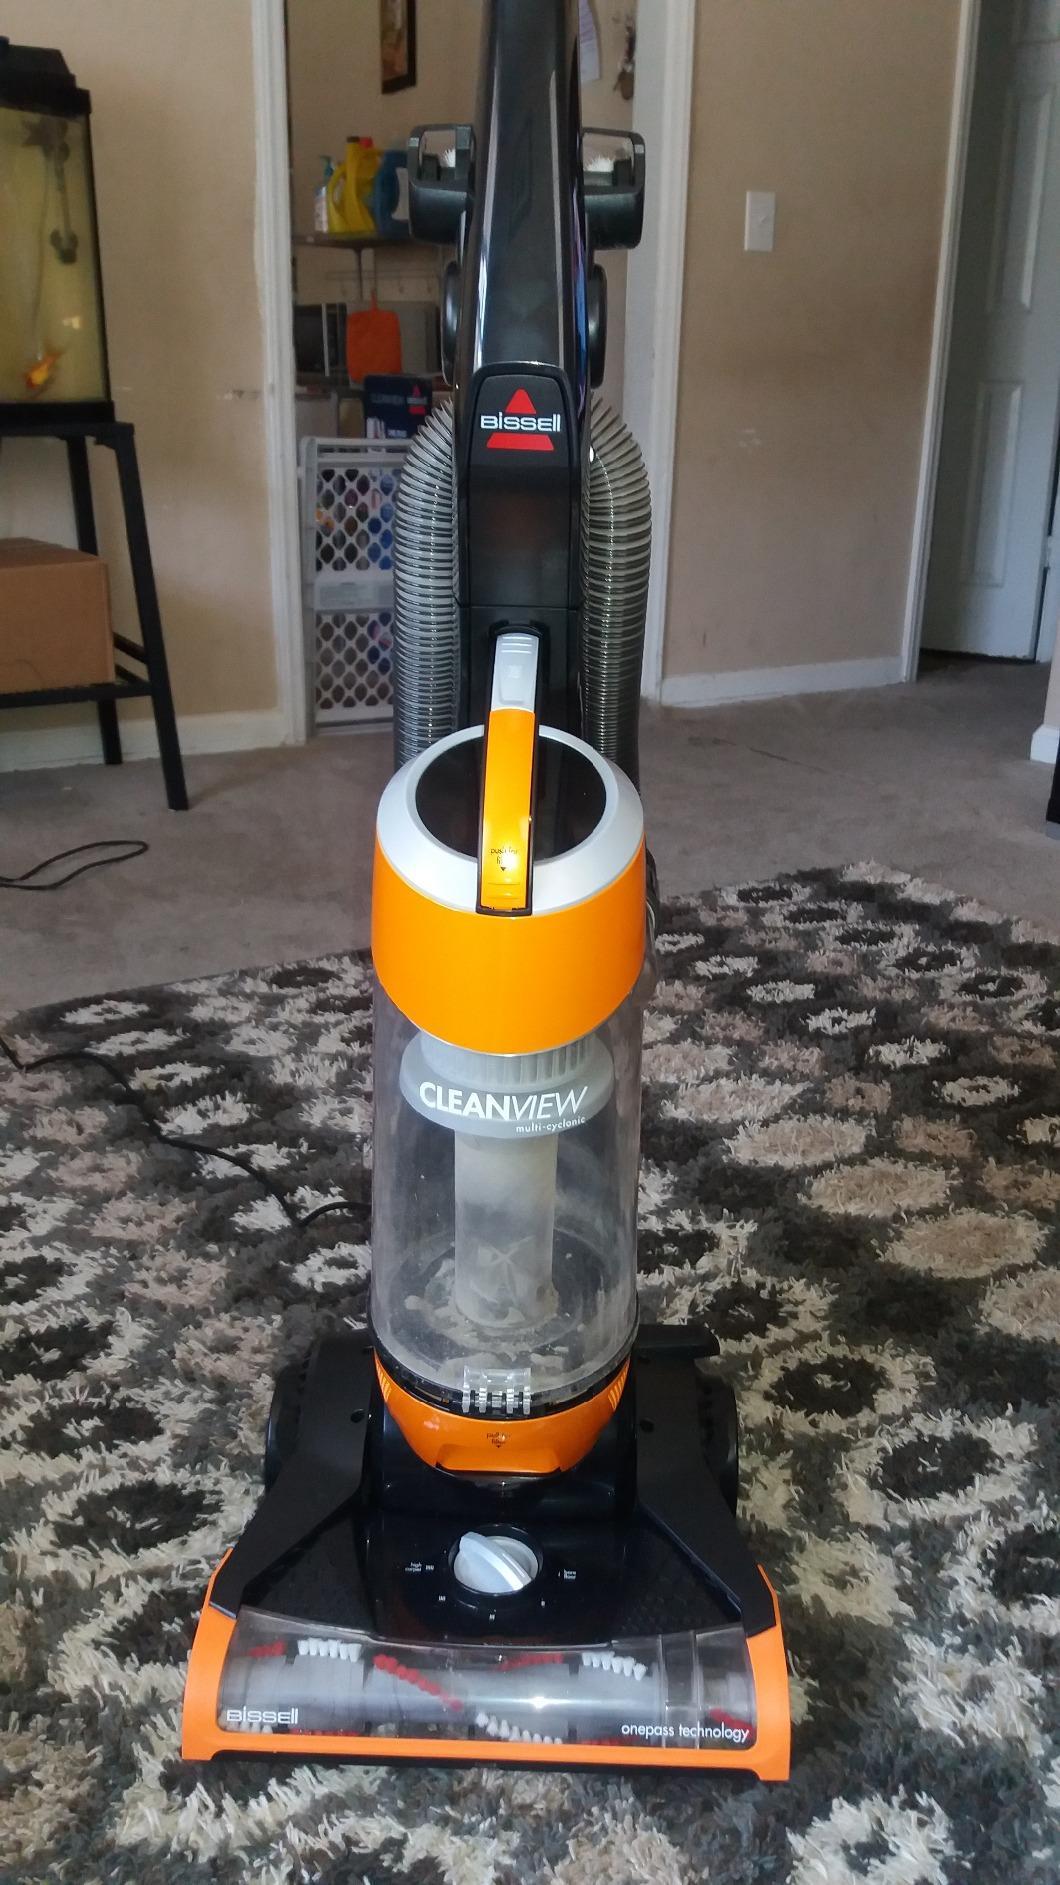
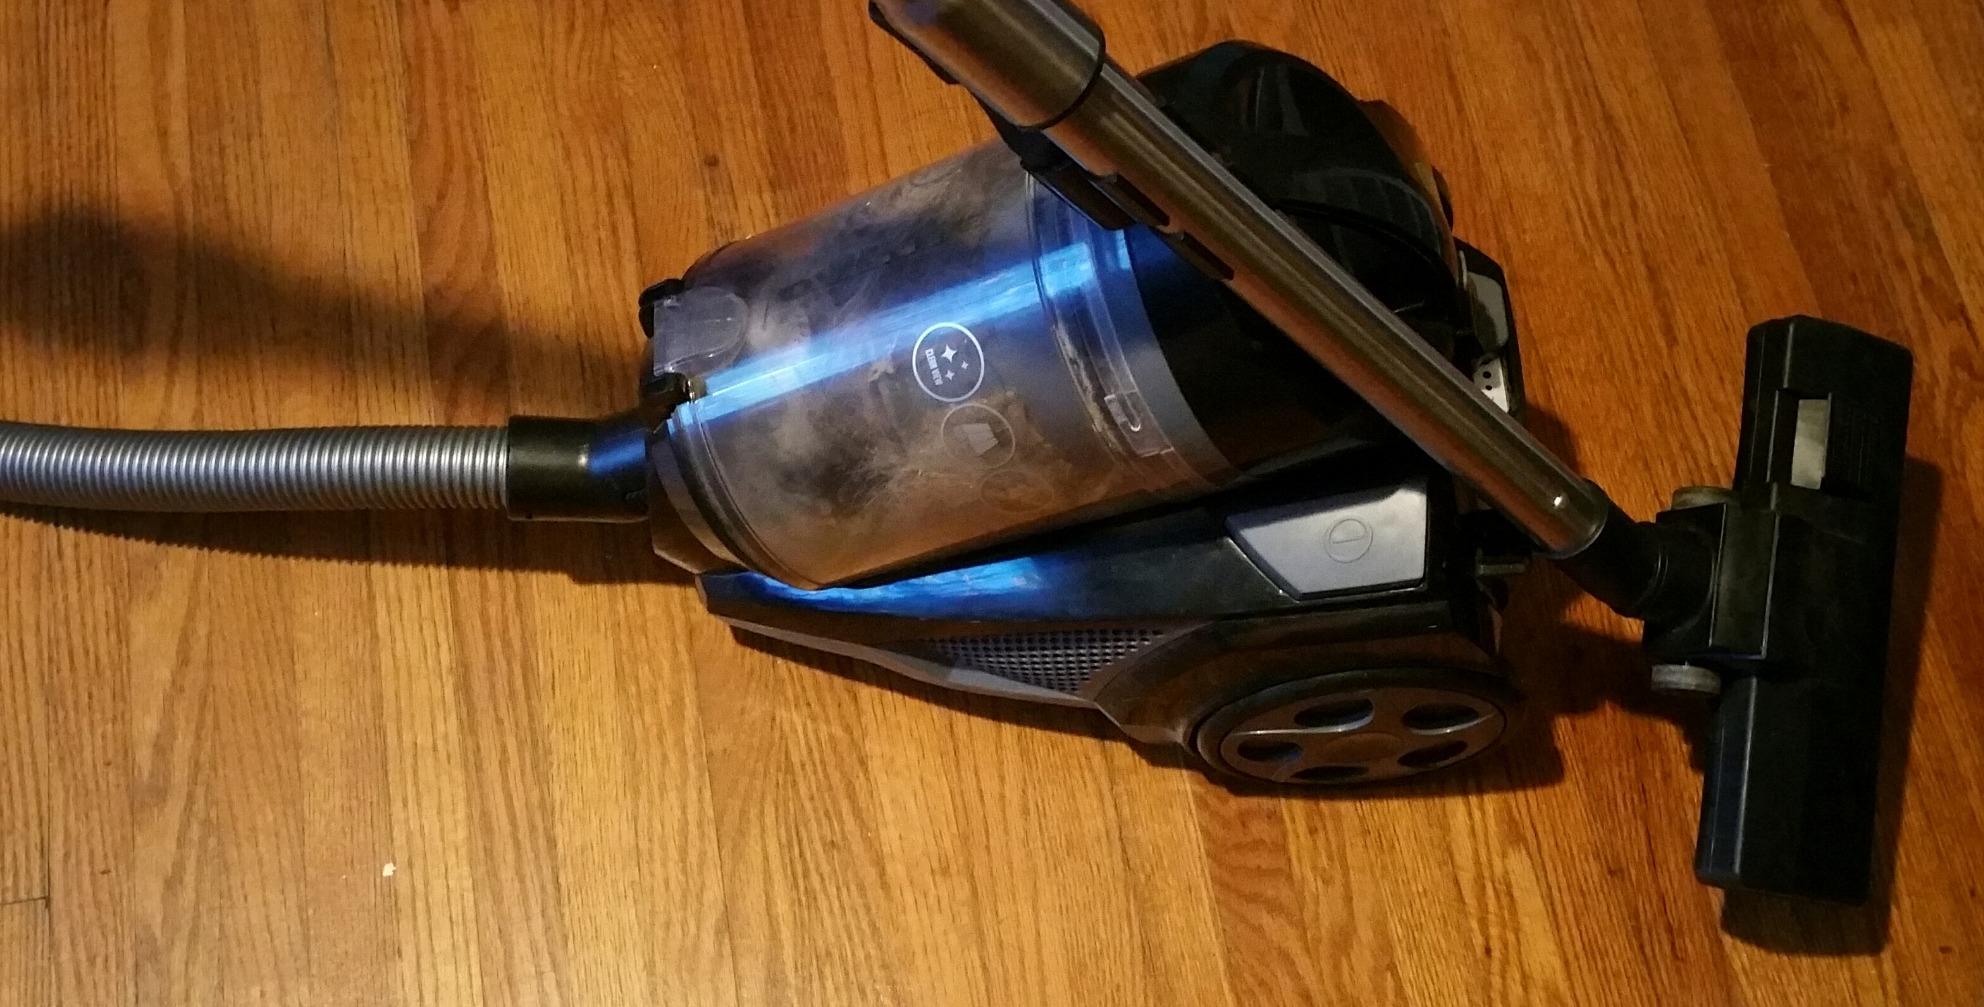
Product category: items_vacuum
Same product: no